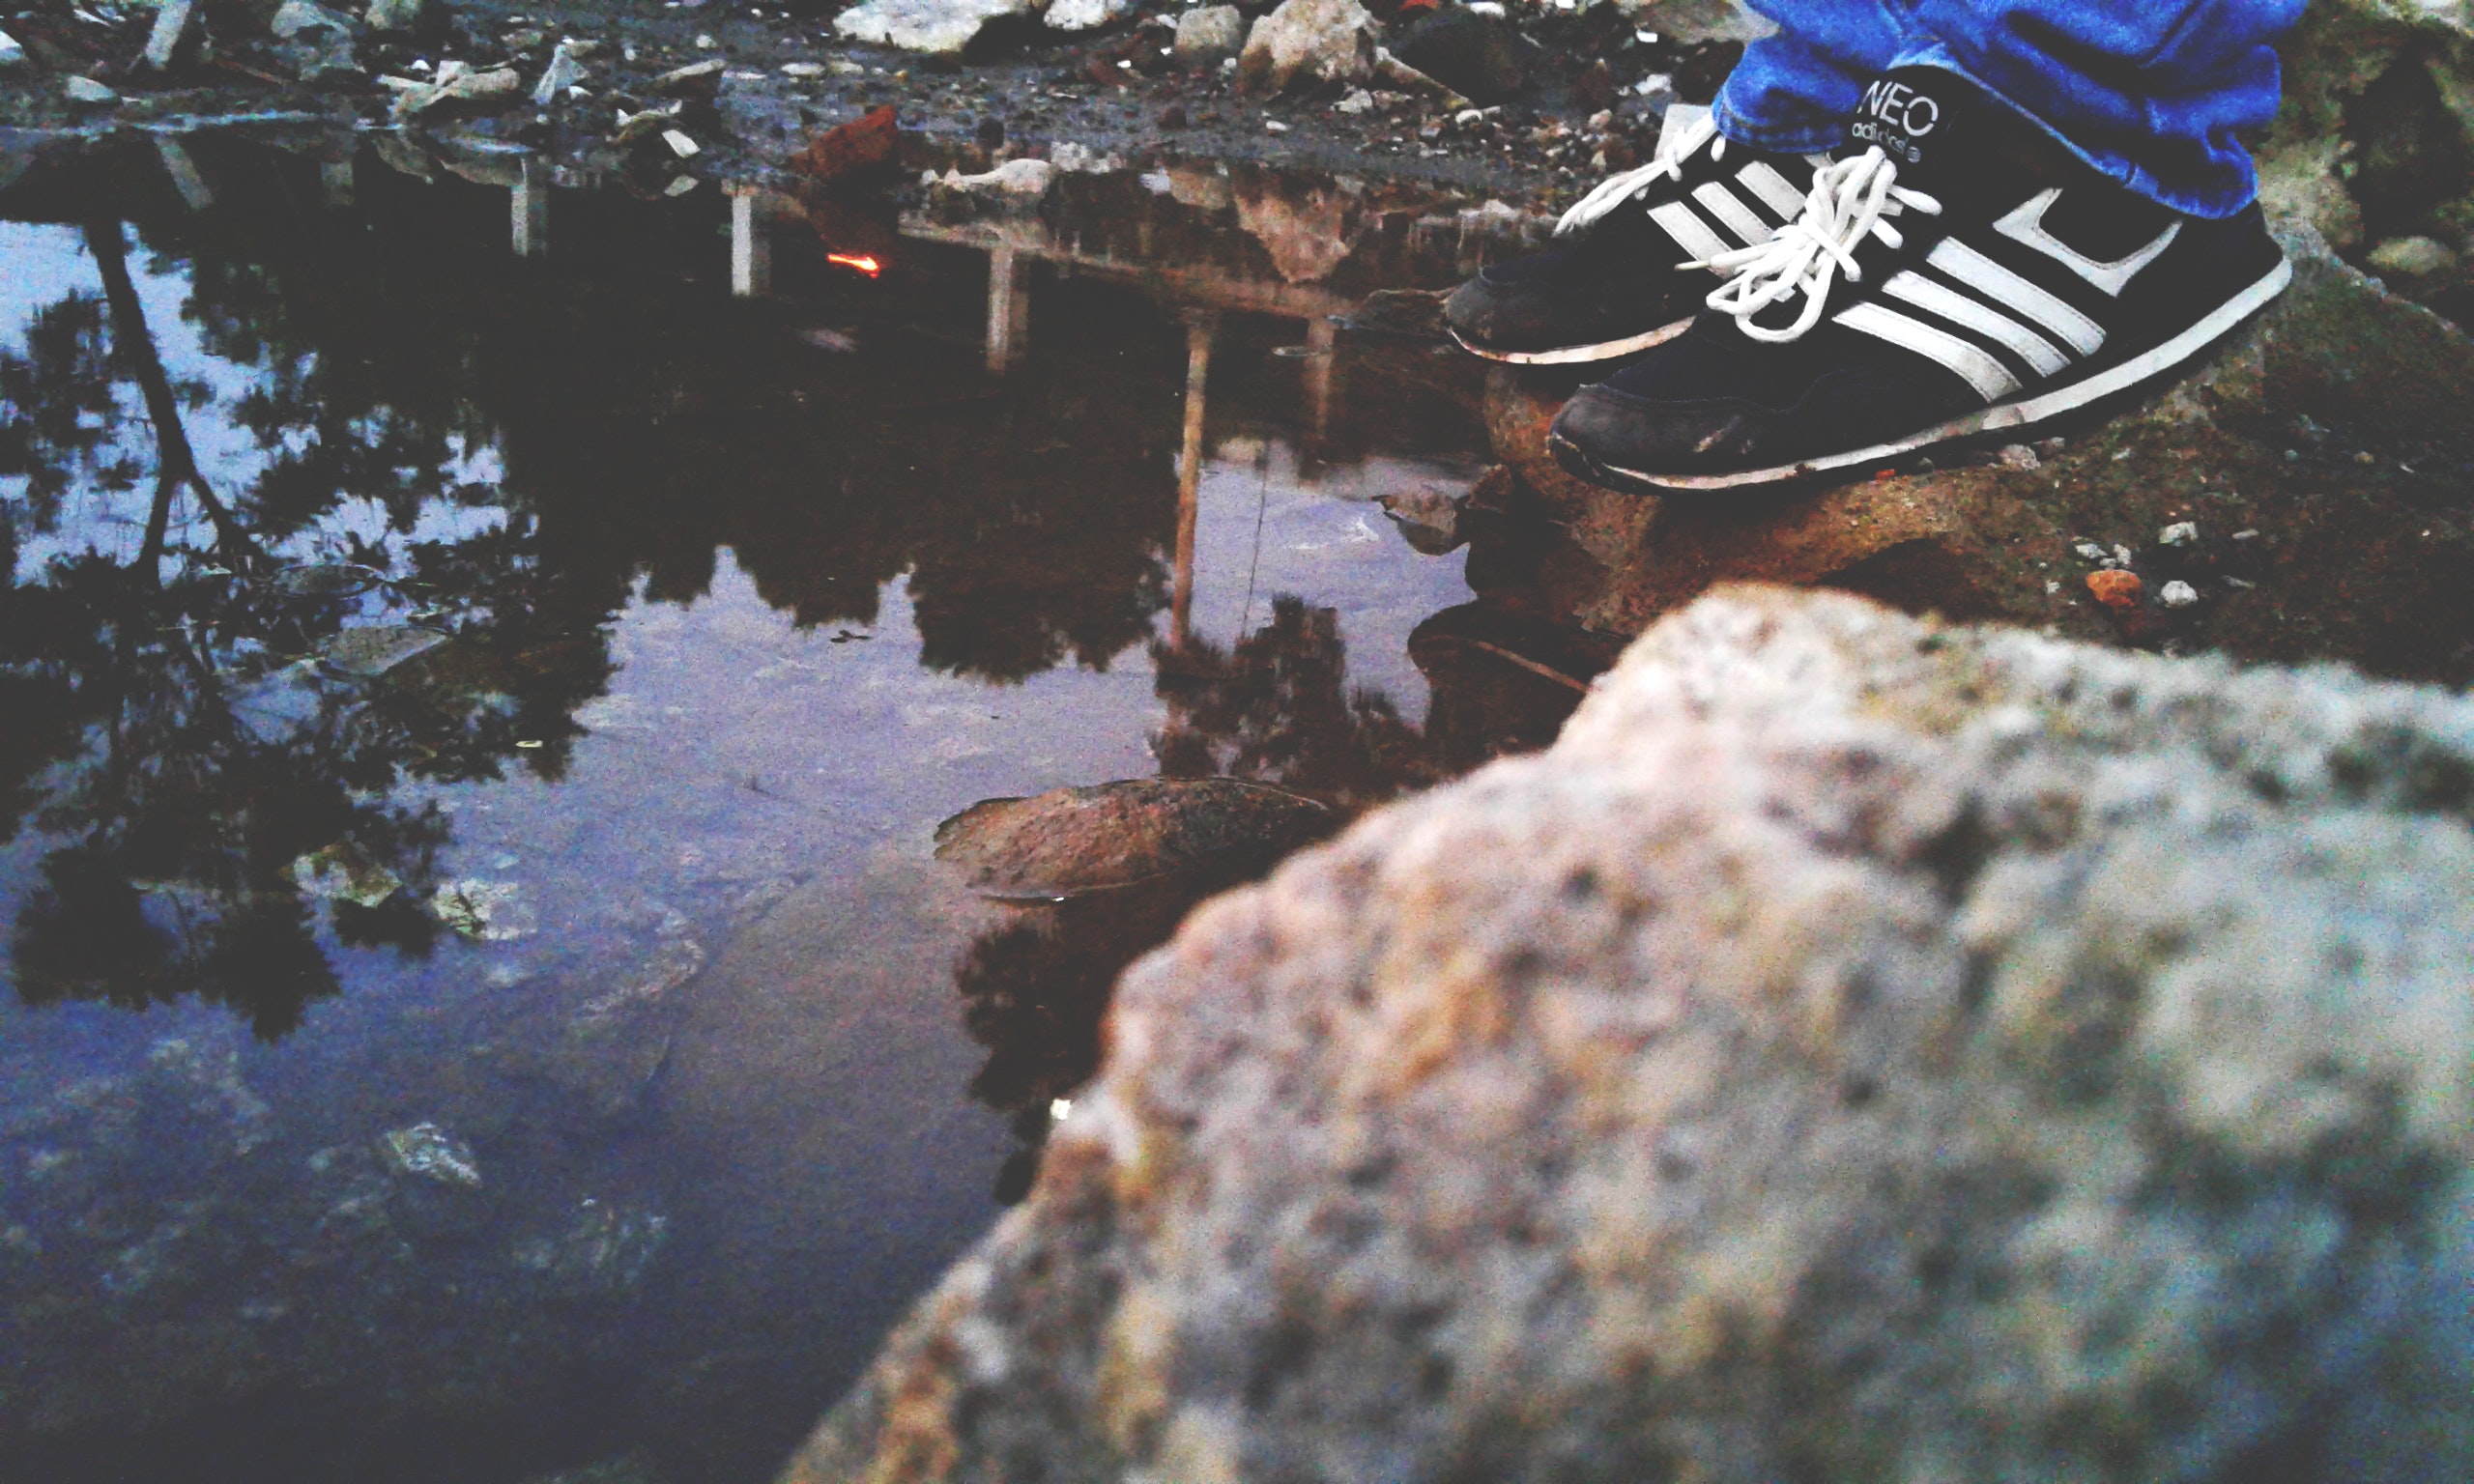
water, reflection, footwear, waterway, shoe, river, rock, plant, watercourse, pond, flower